List of birds of Pakistan

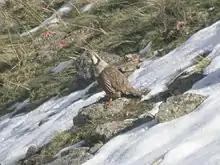
Himalayan snowcock

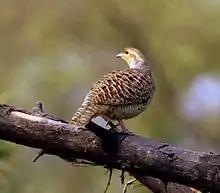
Gray francolin

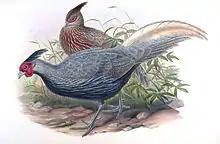
The kalij pheasant is the provincial bird of Afghania.

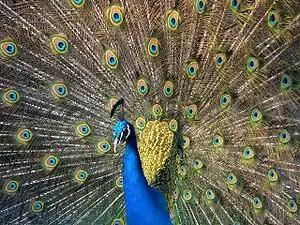
The Indian peafowl is the provincial bird of Punjab.

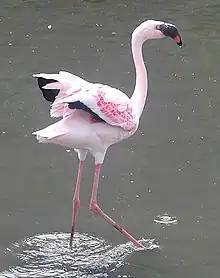
Lesser flamingo

The Phasianidae are a family of terrestrial birds which consists of quails, partridges, snowcocks, francolins, spurfowls, tragopans, monals, pheasants, peafowls and jungle fowls. In general, they are plump (although they vary in size) and have broad, relatively short wings. Of most species the numbers have declined considerably over the last decennia.